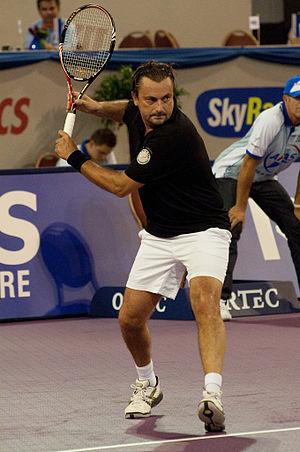
Henri Leconte, né le 4 juillet 1963 à Lillers, est un joueur de tennis français, professionnel de 1980 à 1996.
La deuxième saison de La Ferme Célébrités, émission française de télé réalité, a été diffusée sur TF1 du 30 avril 2005 au 28 juin 2005. Elle a été présentée par Christophe Dechavanne et Patrice Carmouze.